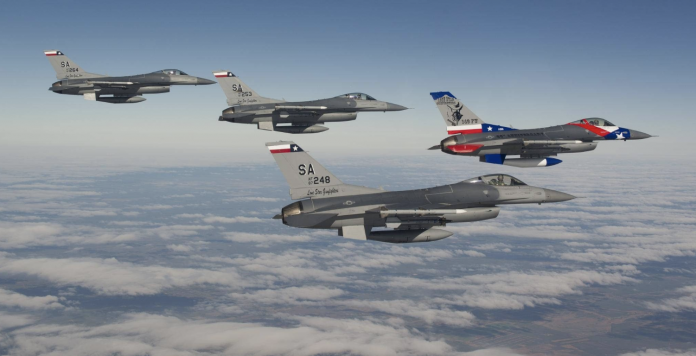
Vehicle type: Planes